Usnea Plug

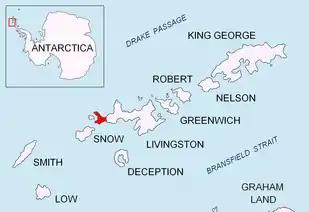
Location of Byers Peninsula, Livingston Island in the South Shetland Islands

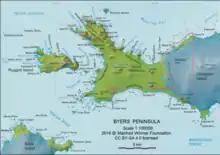
Topographic map of Antarctic Specially Protected Area "ASPA 126 Byers Peninsula"

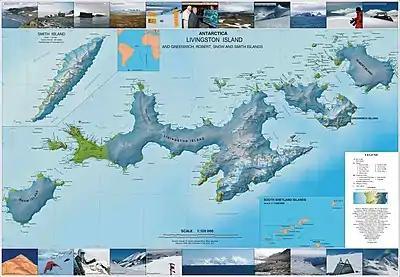
Topographic map of Livingston Island, Greenwich, Robert, Snow and Smith Islands

Usnea Plug is a volcanic plug, 30 m from base to summit, rising to 117 m in the interior of Byers Peninsula, Livingston Island in the South Shetland Islands, Antarctica. The area was known to 19th century sealers.